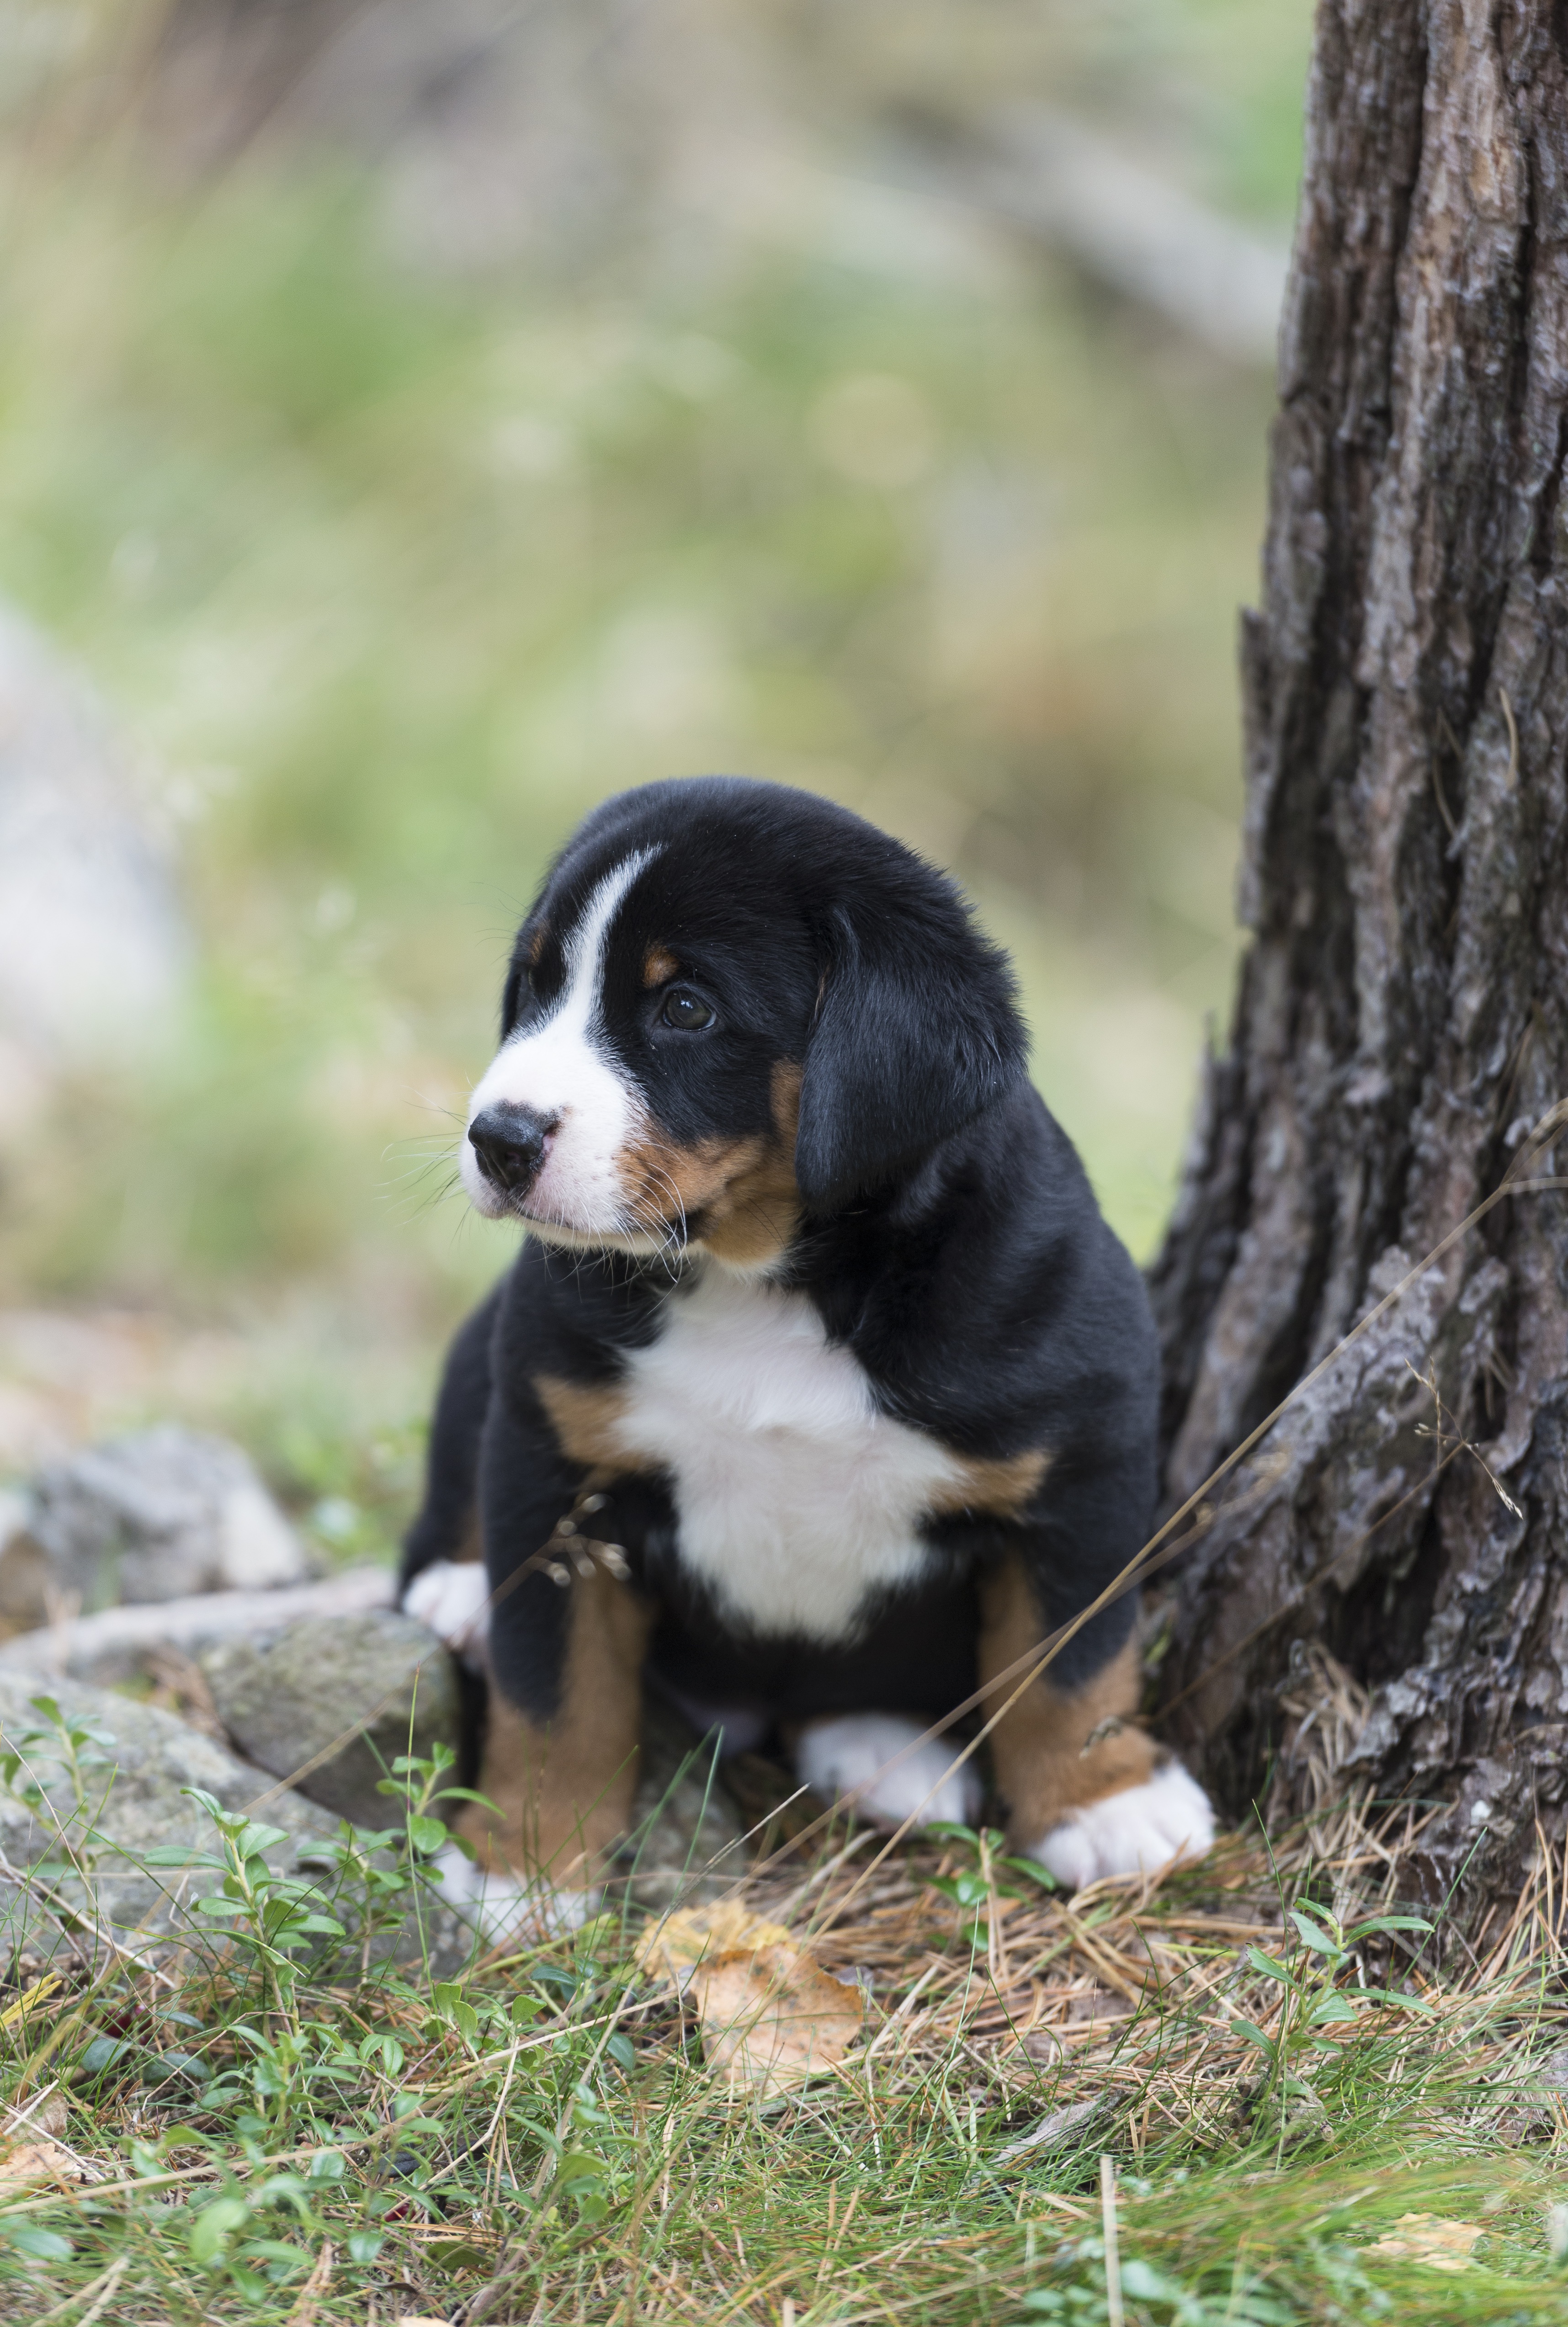
puppy, dog, mammal, vertebrate, appenzell, dog breed, bernese mountain dog, entlebucher mountain dog, dog like mammal, carnivoran, finnish hound, greater swiss mountain dog, appenzeller sennenhund